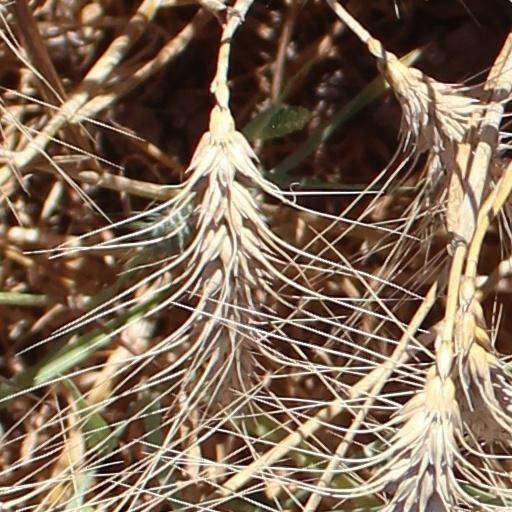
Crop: wheat